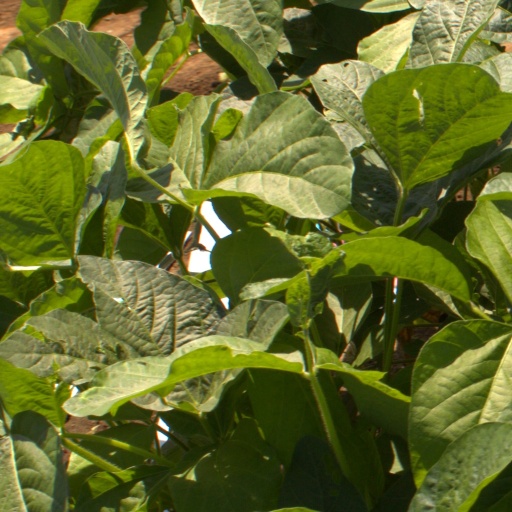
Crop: soybean